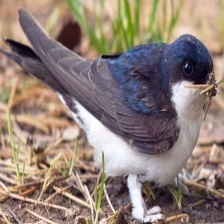
Species: COMMON HOUSE MARTIN
Scientific name: DELICHON URBICUM